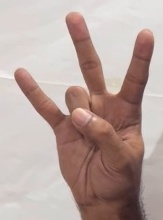
ASL sign: 7